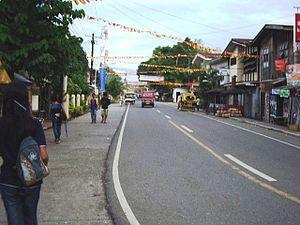
Nasipit est une municipalité de la province d'Agusan del Norte, aux Philippines.